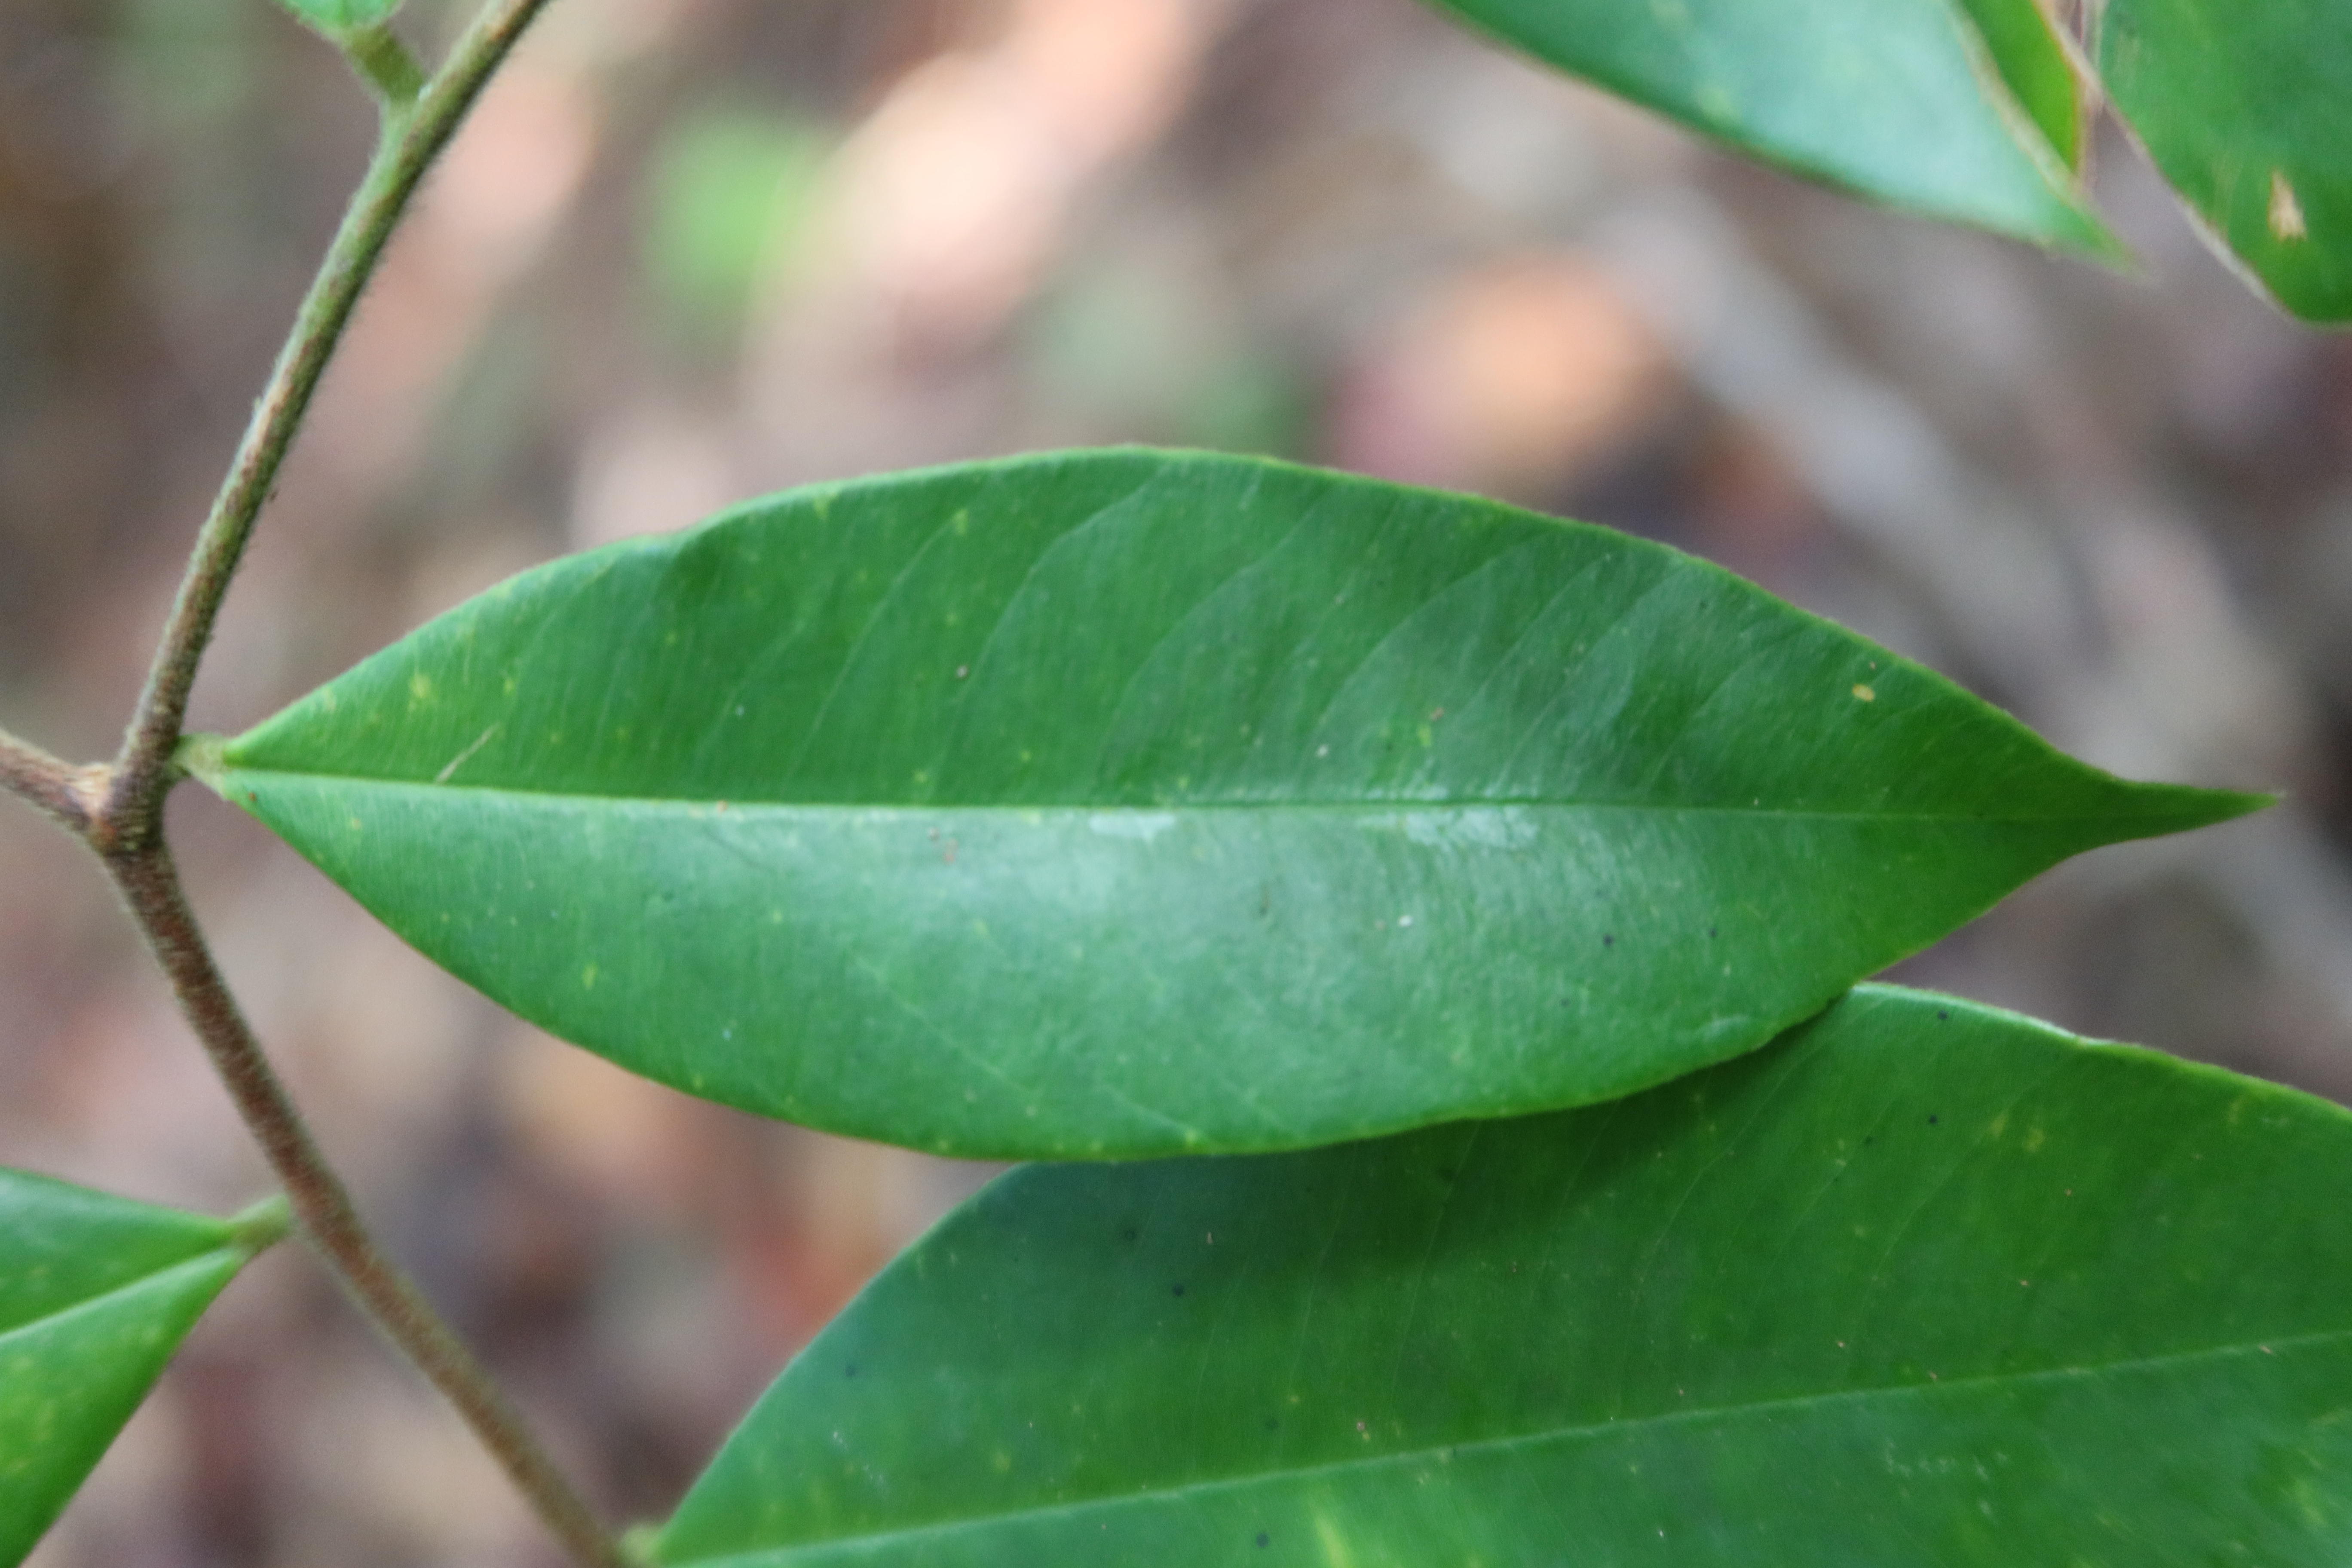
Label: Healthy